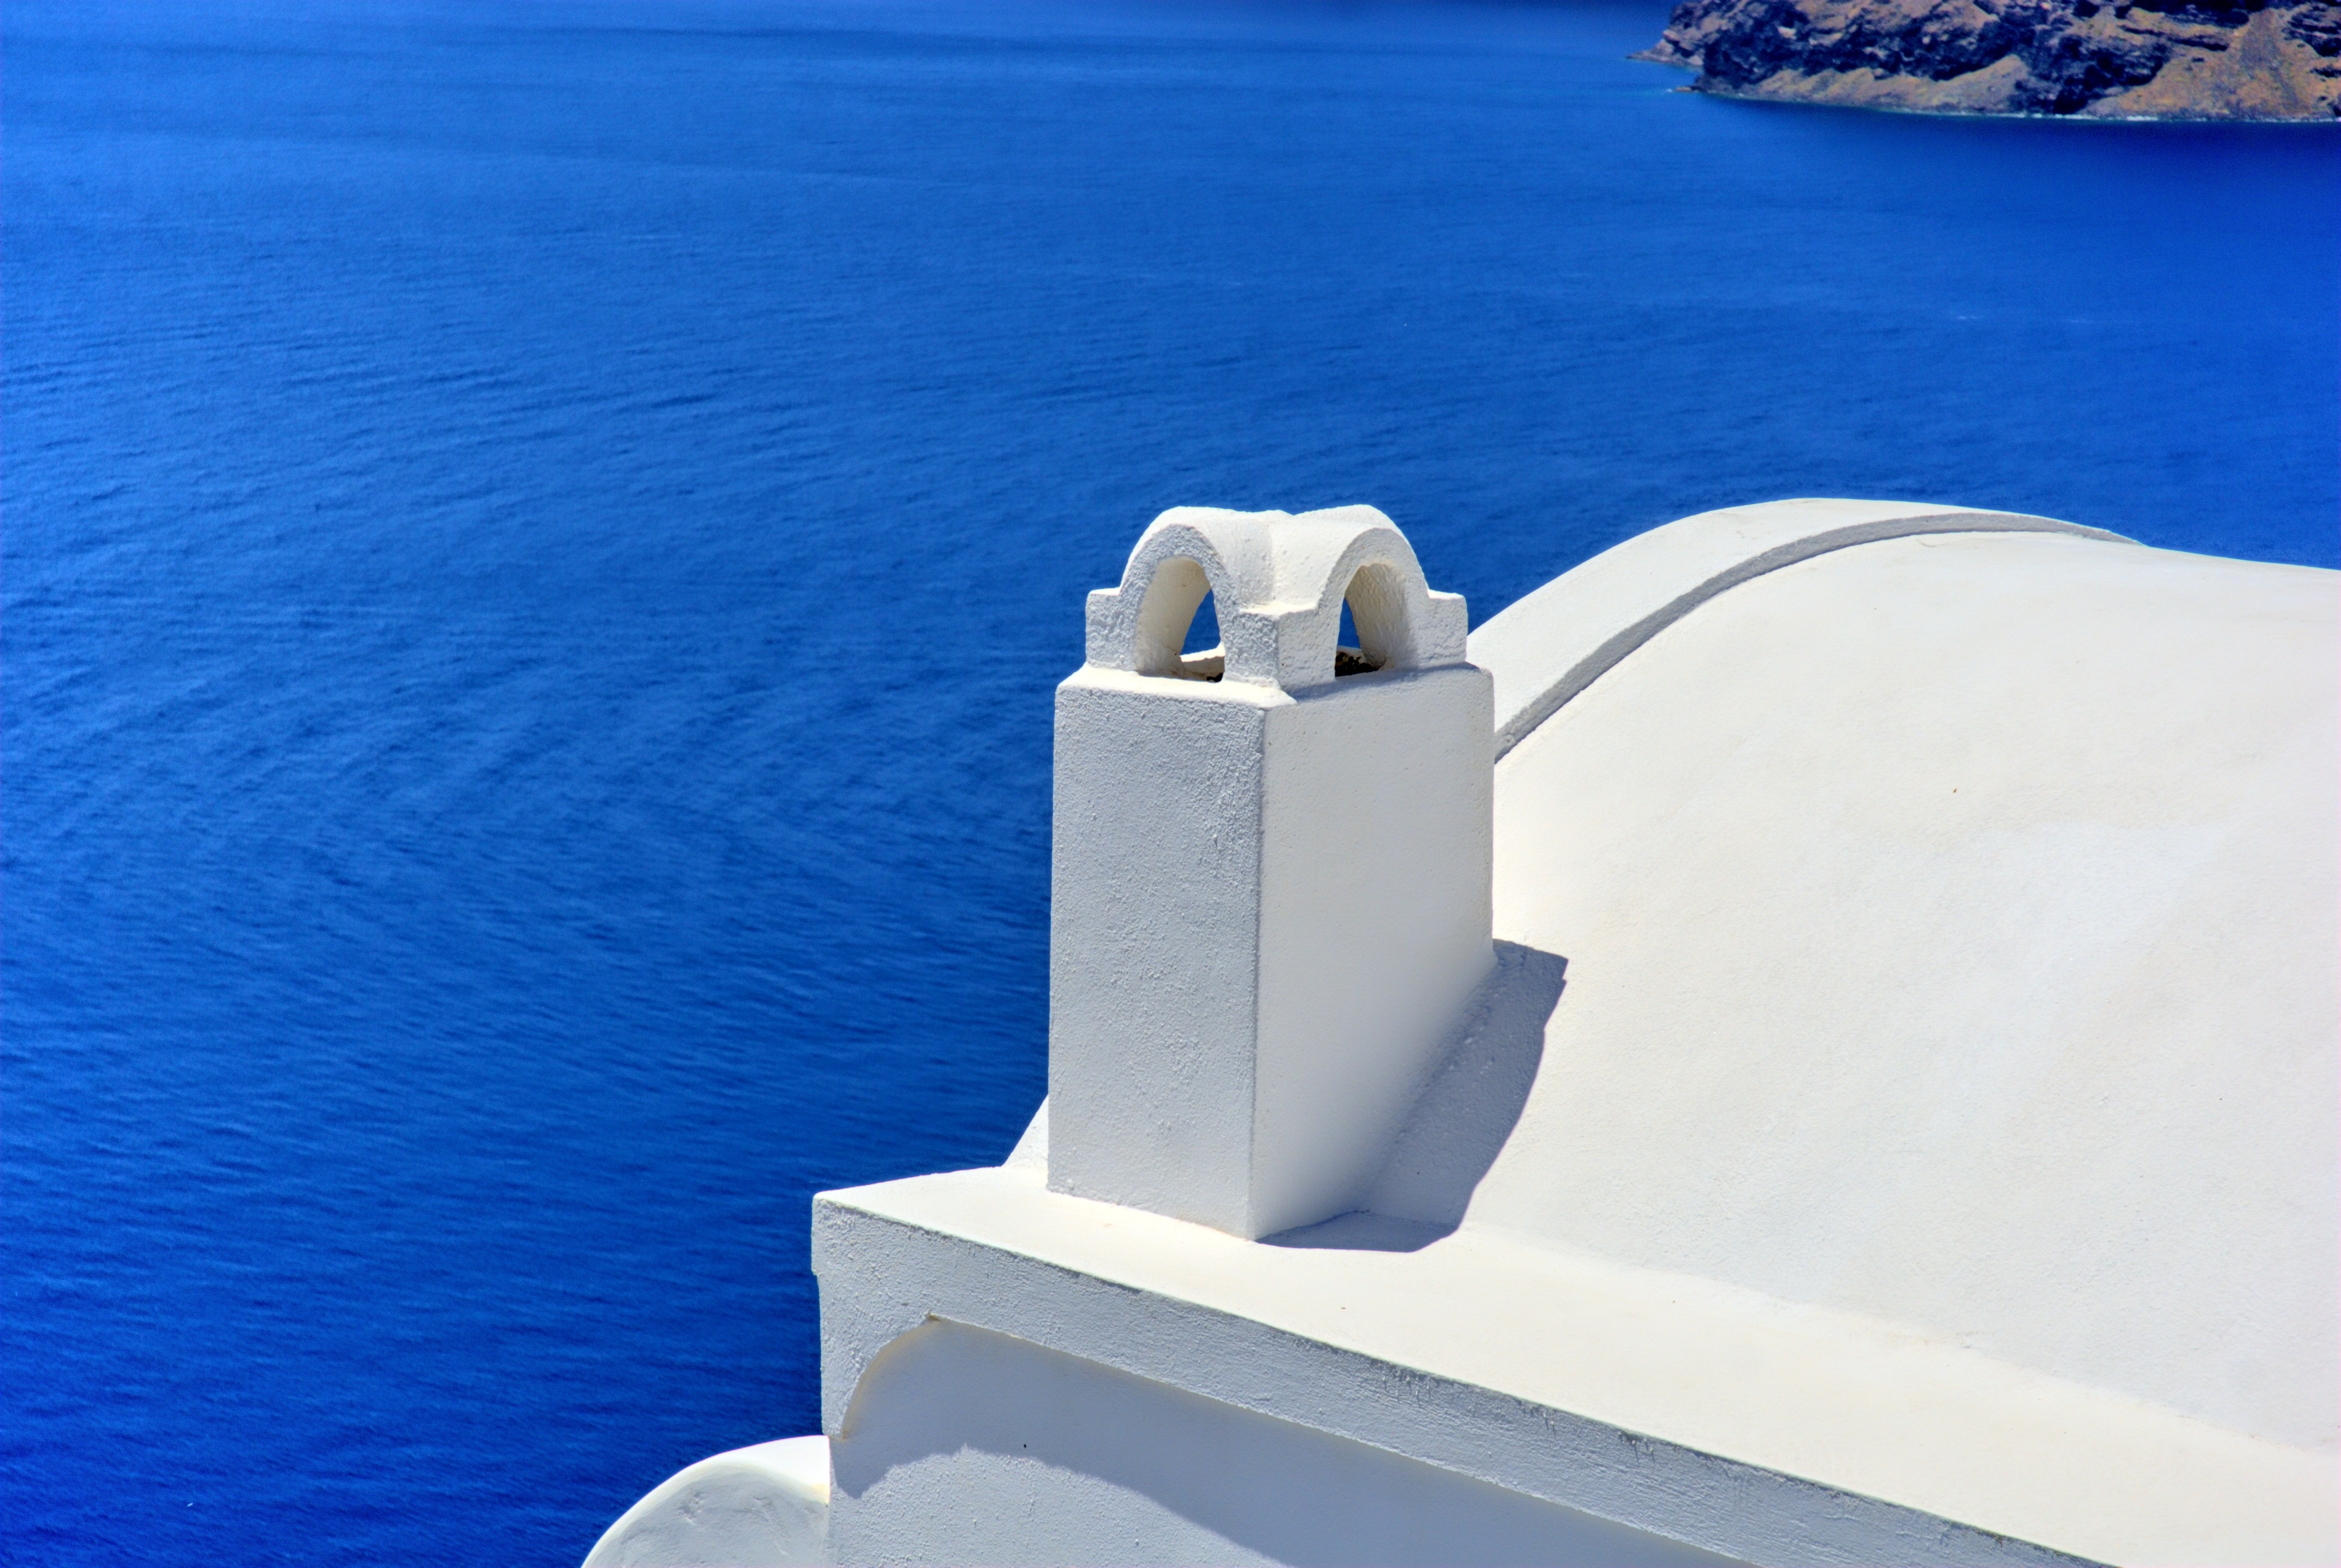
beach, landscape, sea, water, nature, white, summer, holiday, blue, santorini, holidays, greece, the sun, the coast